Equal opportunity

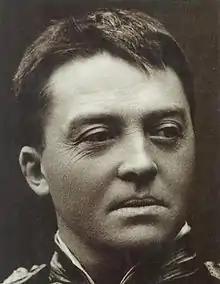
Equal opportunity for all: "We fight God when our Social System dooms the brilliant clever child of a poor man to the same level as his father", British Admiral Jacky Fisher, "<a href="https%3A//archive.org/stream/cu31924027924509%23page/n100/mode/1up">Records

People with differing political viewpoints often view the concept differently. The meaning of equal opportunity is debated in fields such as political philosophy, sociology and psychology. It is being applied to increasingly wider areas beyond employment, including lending, housing, college admissions, voting rights, and elsewhere. In the classical sense, equality of opportunity is closely aligned with the concept of equality before the law and ideas of meritocracy.